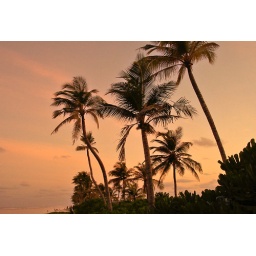
Photo taken in Hulhumale' island - the orange sky